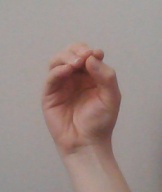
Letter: ha